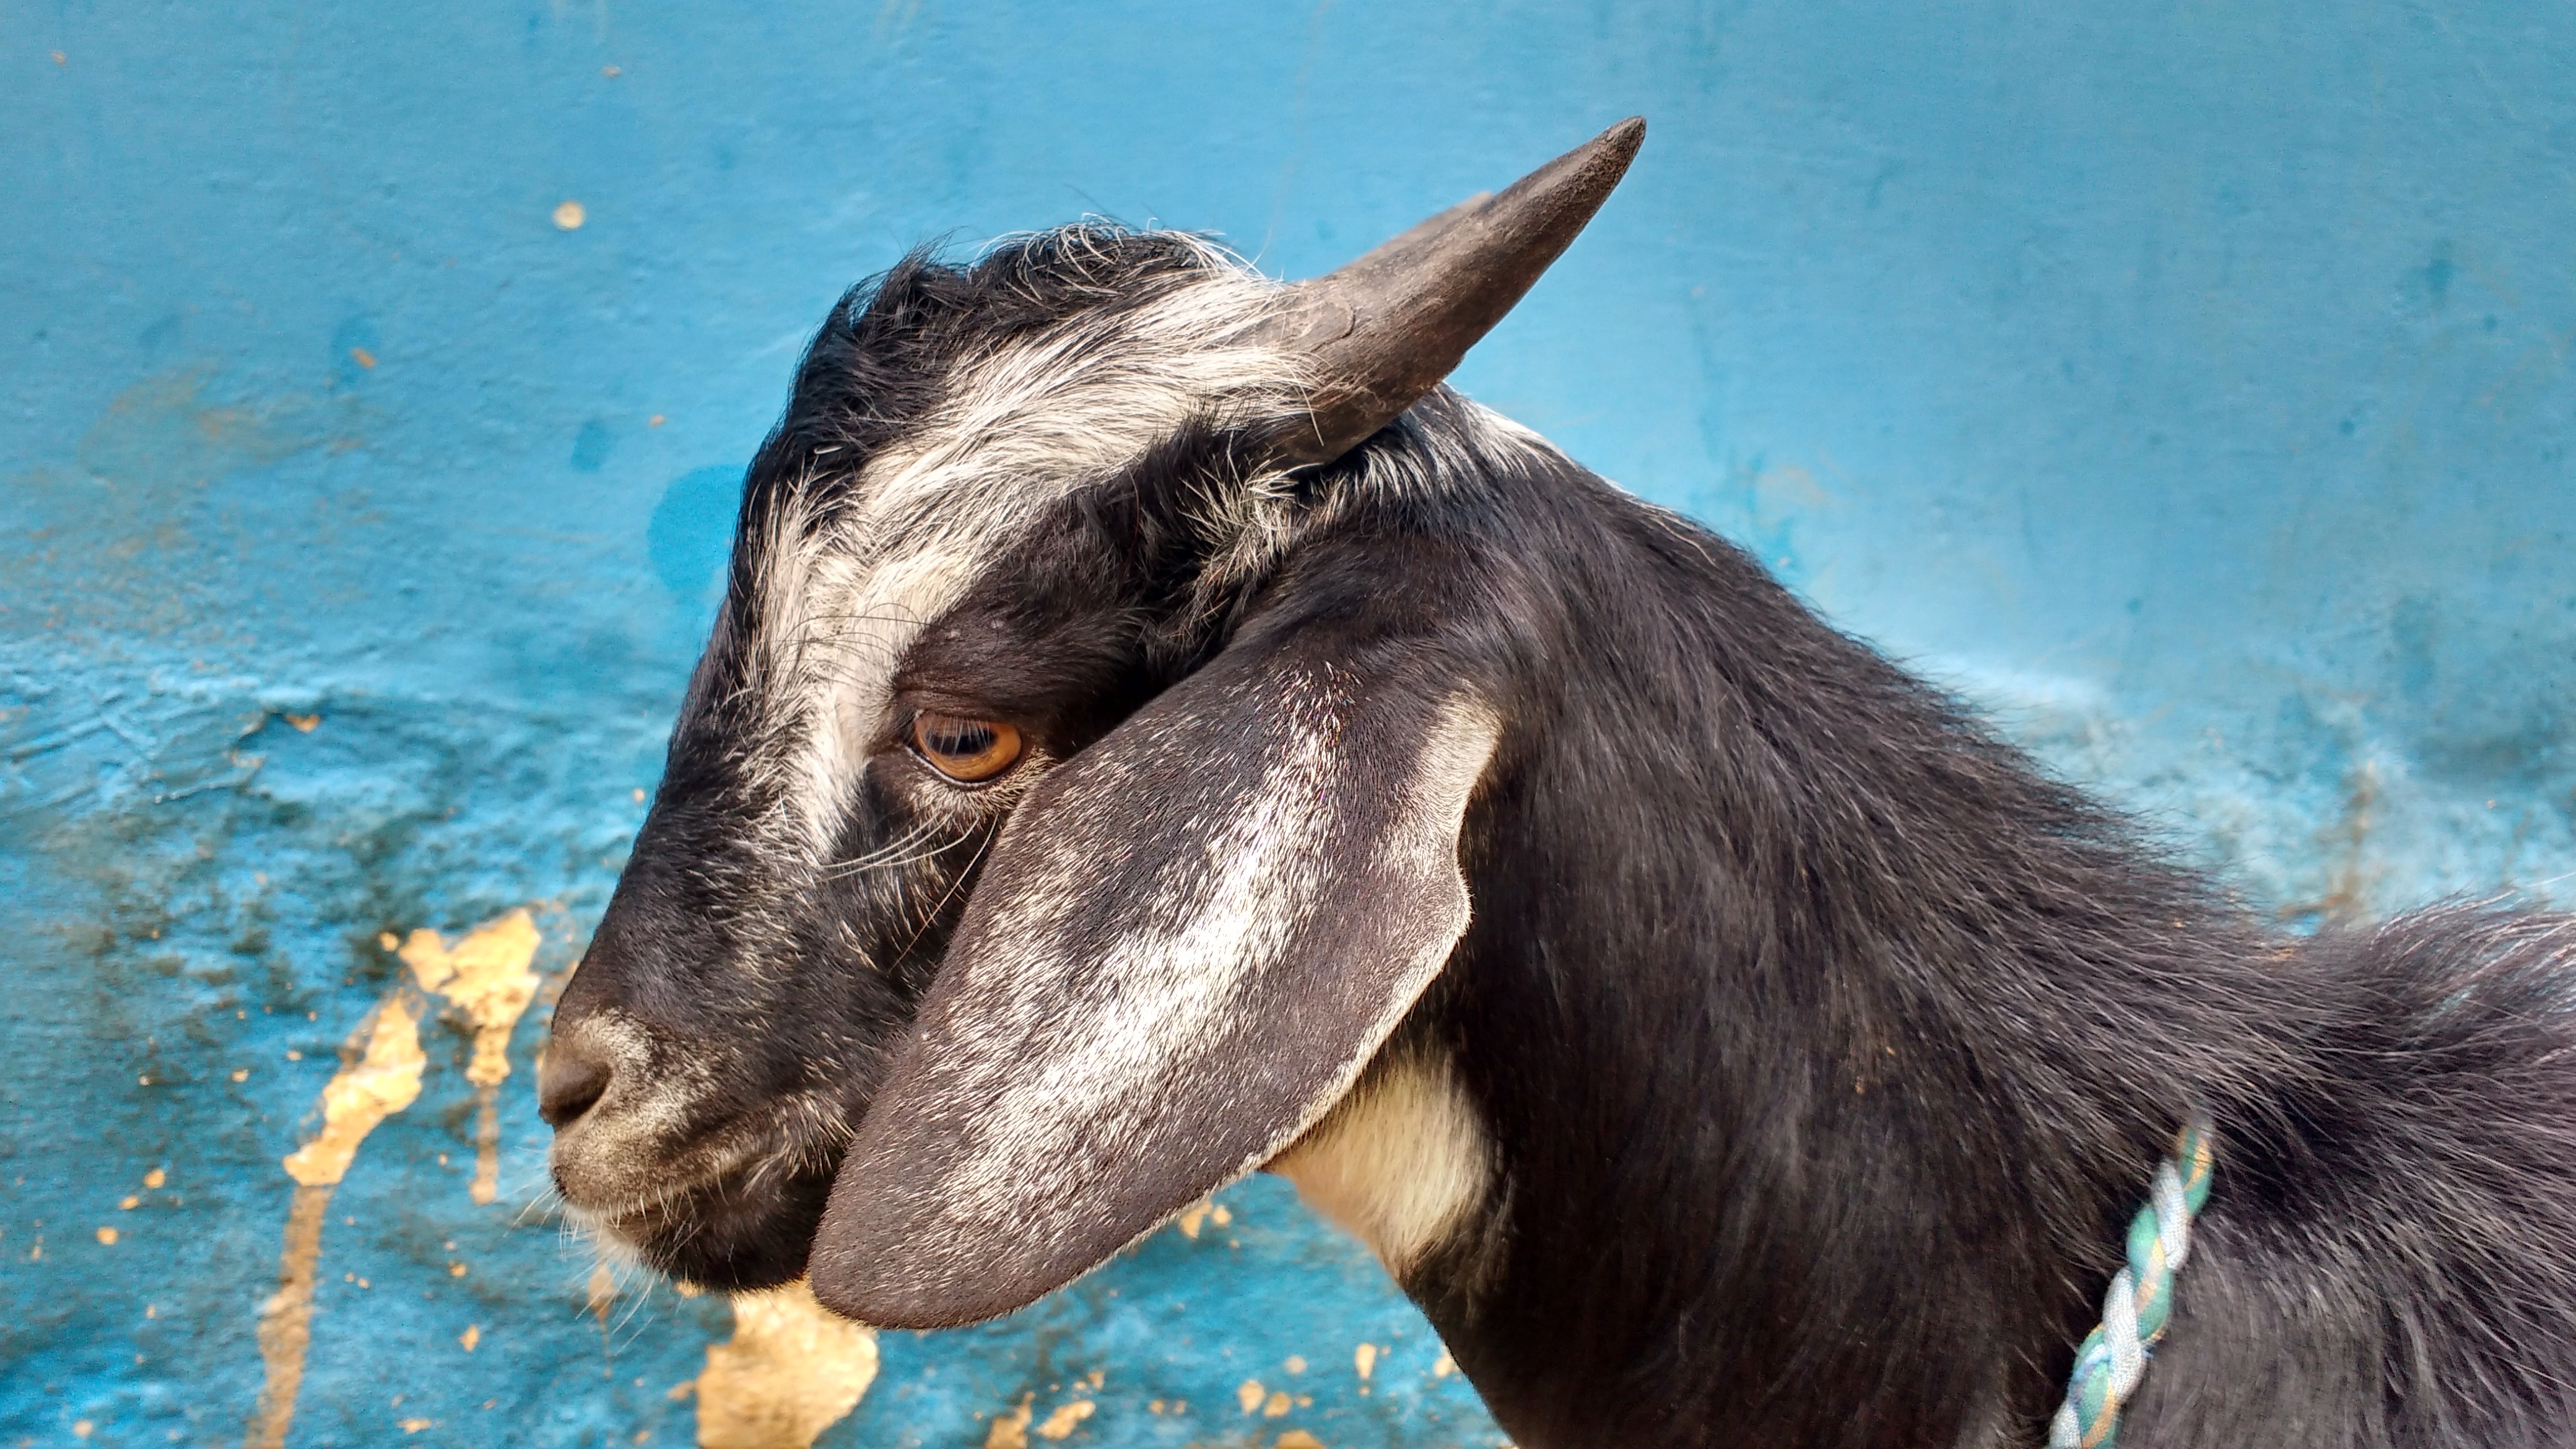
goat, horn, mammal, mane, fauna, donkey, goats, head, vertebrate, cattle like mammal, horse like mammal, cow goat family